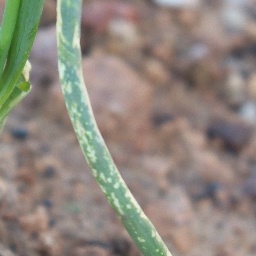
Label: Iris yellow virus